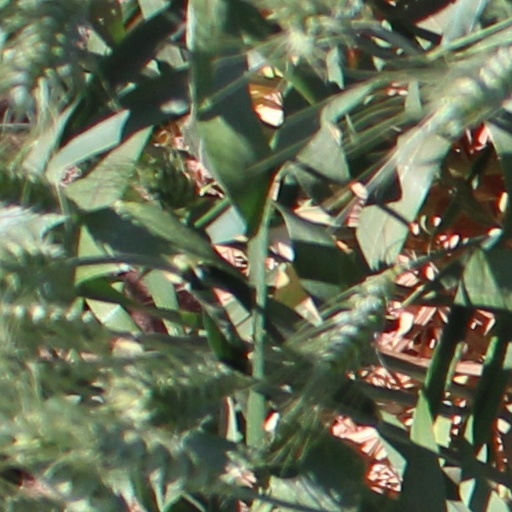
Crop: wheat